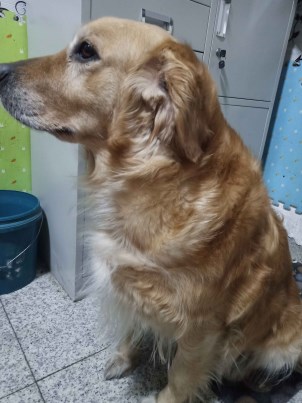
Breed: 5355-n000126-golden_retriever